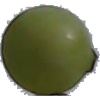
Label: Grape White 4